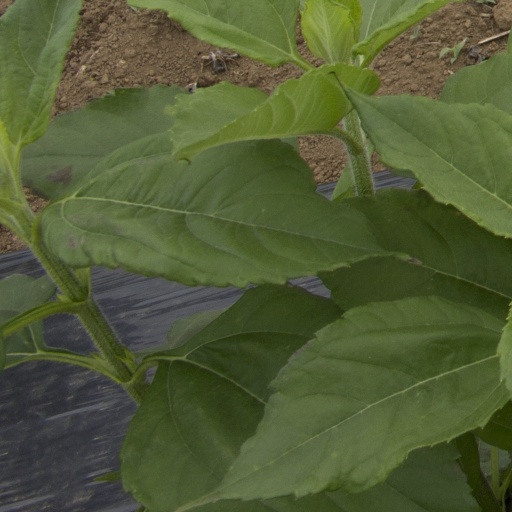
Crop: Jerusalem artichoke